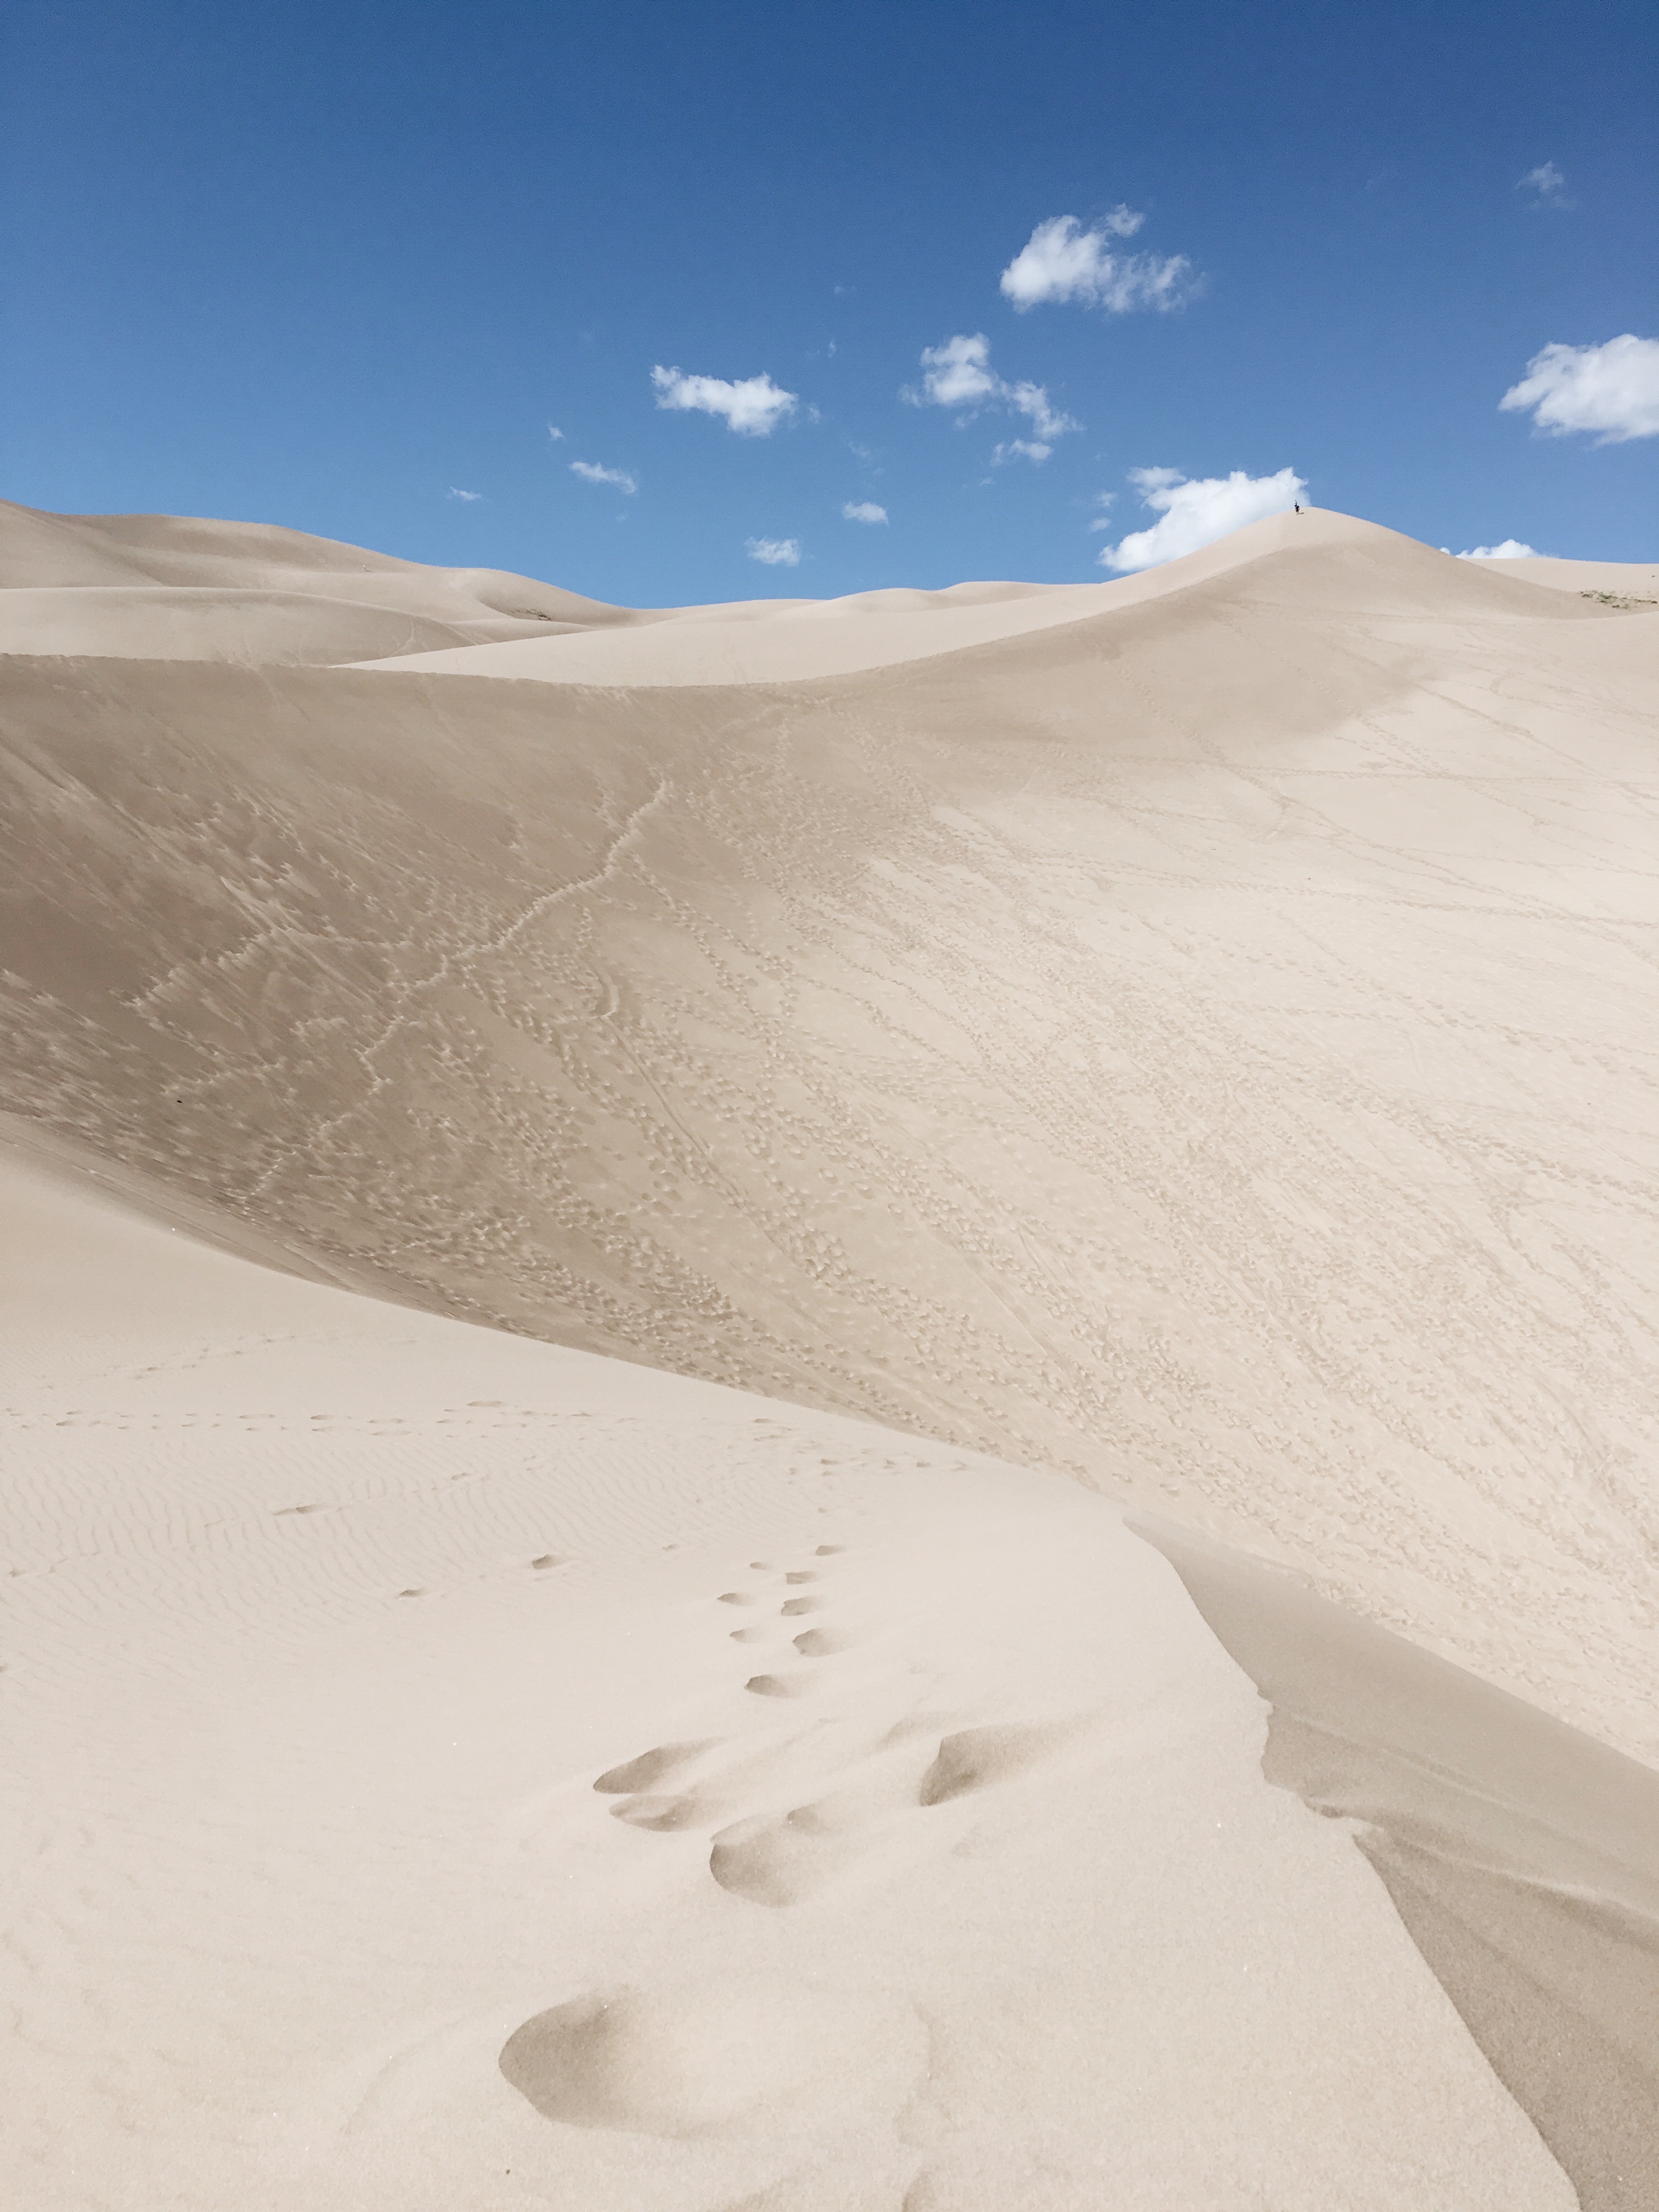
landscape, sand, dune, material, habitat, landform, erg, natural environment, geographical feature, aeolian landform